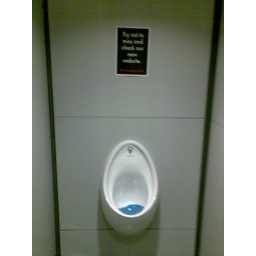
TBWA\London celebrated the launch of their website by decorating the office with signs all around the building.